Zoe Kincaid Penlington

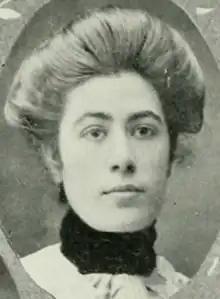
Zoe Kincaid (later Penlington), from the 1902 yearbook of the University of Washington

Zoë Rowena Kincaid Penlington (March 2, 1878 – March 28, 1944) was a Canadian-born American journalist, critic, and editor. She wrote "Kabuki: The Popular Stage in Japan" (1925), considered "the first extensive study of "kabuki" in English". (Her first name is written both with and without the diaeresis in sources.)